Saint Afan

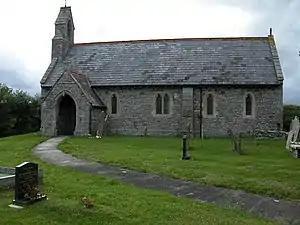
St Afan's Church at Llanfechan.

A miracle recounted by Gerald of Wales claimed that the Anglo-Norman lord Philip de Braose was struck blind and saw his hunting dogs go mad when he disrespectfully used church in Brecknockshire as a makeshift hostel one night. He was told that his vision would only return if he resolved to leave his estates and fight in the Crusades. Some say his sight was restored upon his pledge but Gerald records that he traveled to the Holy Land and fought blind, where he was "immediately struck down by a blow from a sword and so ended his life with honour".